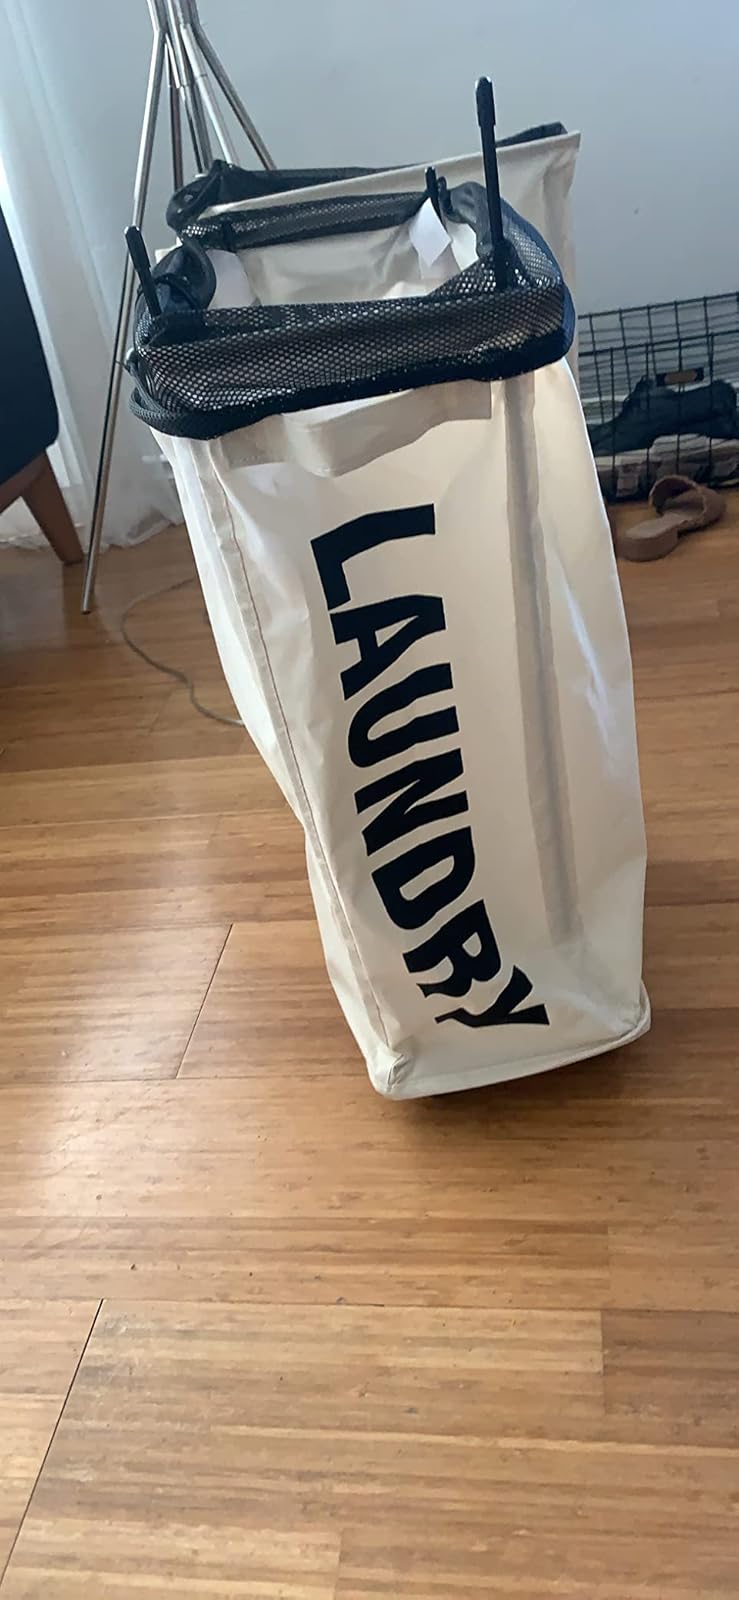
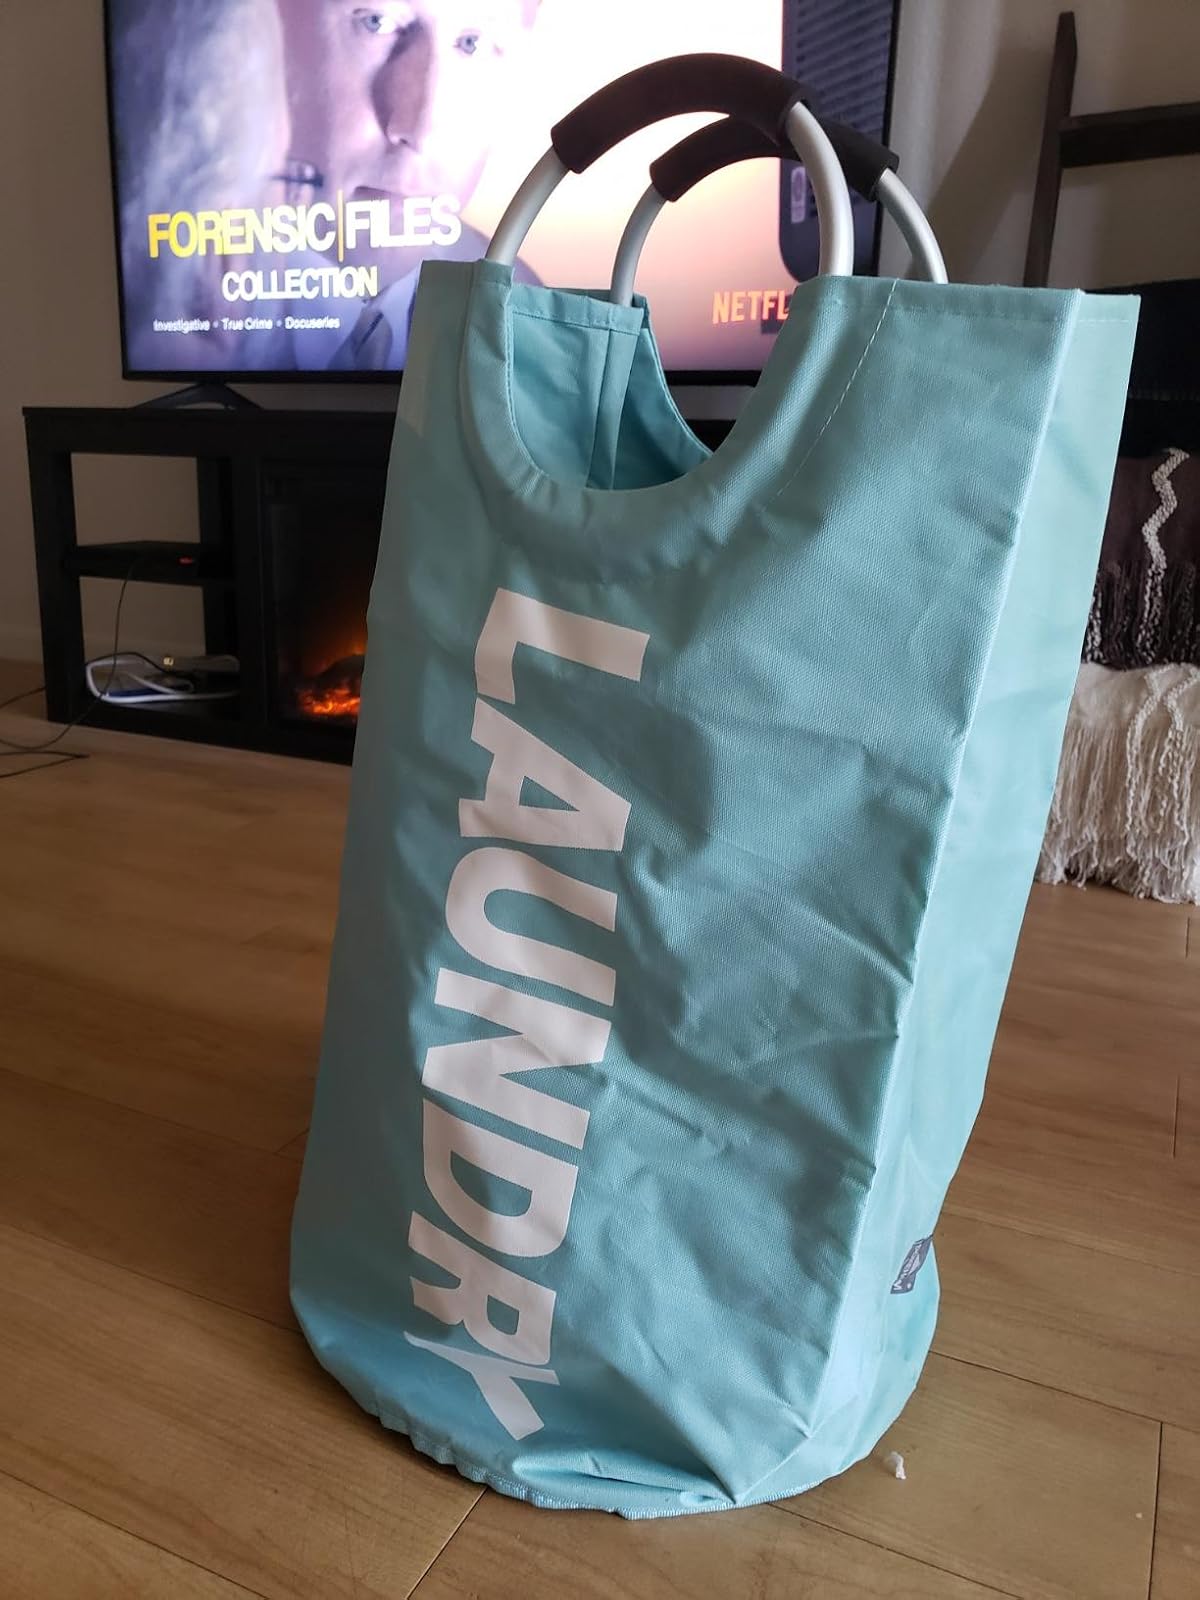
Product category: items_hamper
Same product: no